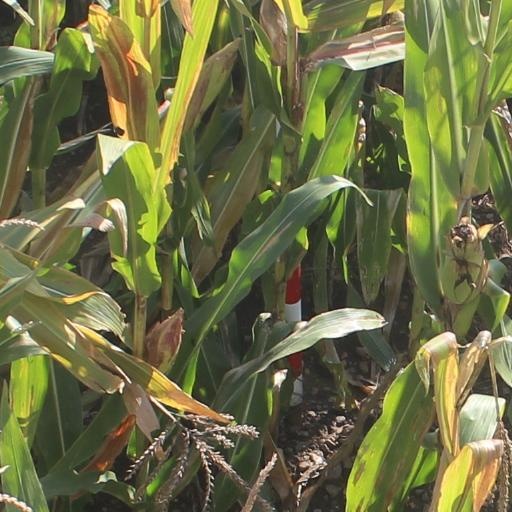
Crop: maize; corn